Pump action

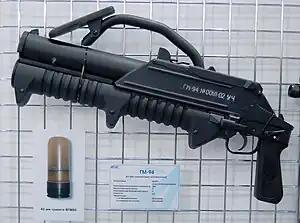
The GM-94 Pump action 43mm Russian grenade launcher

When used in rifles, this action is also commonly called a slide action. In the late 19th and early 20th century it was referred to as a trombone action, because it functioned similarly to the musical instrument of the same name. Colt manufactured the Colt Lightning Carbine from 1884 to 1904 chambered in .44-40 caliber. The slide action Winchester Model 1890 chambered in .22 caliber was one of the most successful repeating rimfire rifle made by Winchester. Approximately 849,000 Model 1890 rifles were produced between 1890 and 1932. Later pump-action rifles were also manufactured by Winchester, Marlin, Browning and Remington.